Harold Godwinson

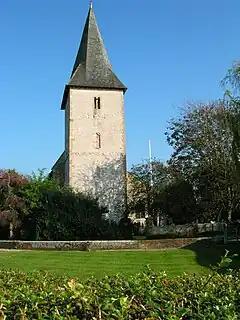
Bosham Church in West Sussex: the lower three storeys of the tower are pre-conquest, the top storey Norman

Another source states that Harold's widow, Edith the Fair, was called to identify the body, which she did by some private mark known only to her. Harold's strong association with Bosham, his birthplace, and the discovery in 1954 of an Anglo-Saxon coffin in the church there, has led some to suggest it as the place of King Harold's burial. A request to exhume a grave in Bosham Church was refused by the Diocese of Chichester in December 2003, the Chancellor having ruled that the chances of establishing the identity of the body as Harold's were too slim to justify disturbing a burial place. The exhumation in 1954 had revealed the remains of a man in a coffin. "[It] was made of Horsham stone, magnificently finished, and contained the thigh and pelvic bones of a powerfully built man of about 5ft 6in in height, aged over 60 years and with traces of arthritis." It was suggested that the contents of the coffin had been opened at a much earlier date and vandalised, as the skull was missing and the remaining bones damaged in a way that was inconsistent with decomposition "post mortem". The description of the remains is not unlike the fate of the king, recorded in the "Carmen de Hastingae Proeliormen", that says Harold was buried by the sea. The location of the grave, at Bosham Church, is also consistent with William of Poitiers' description as it is only a small distance from Chichester Harbour and in sight of the English Channel.